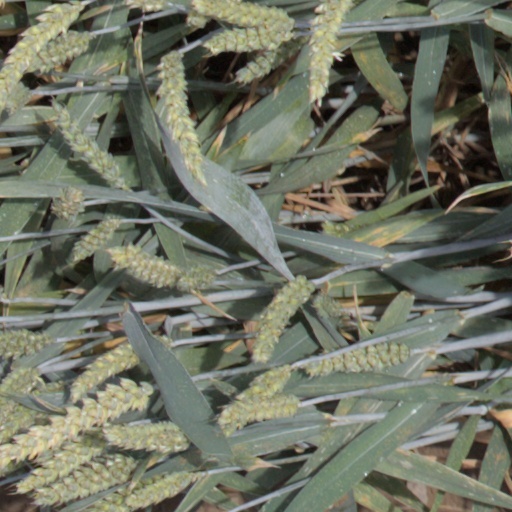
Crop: wheat